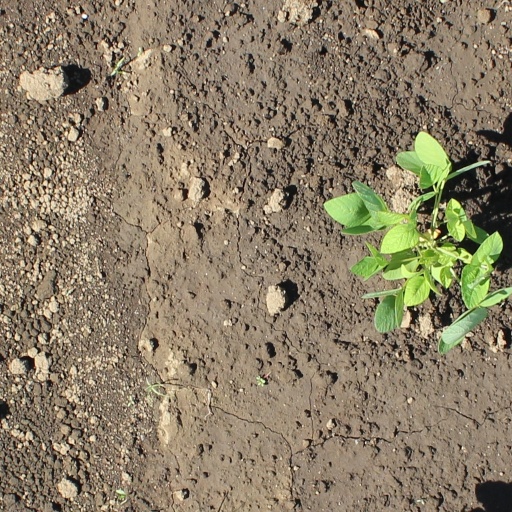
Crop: soybean